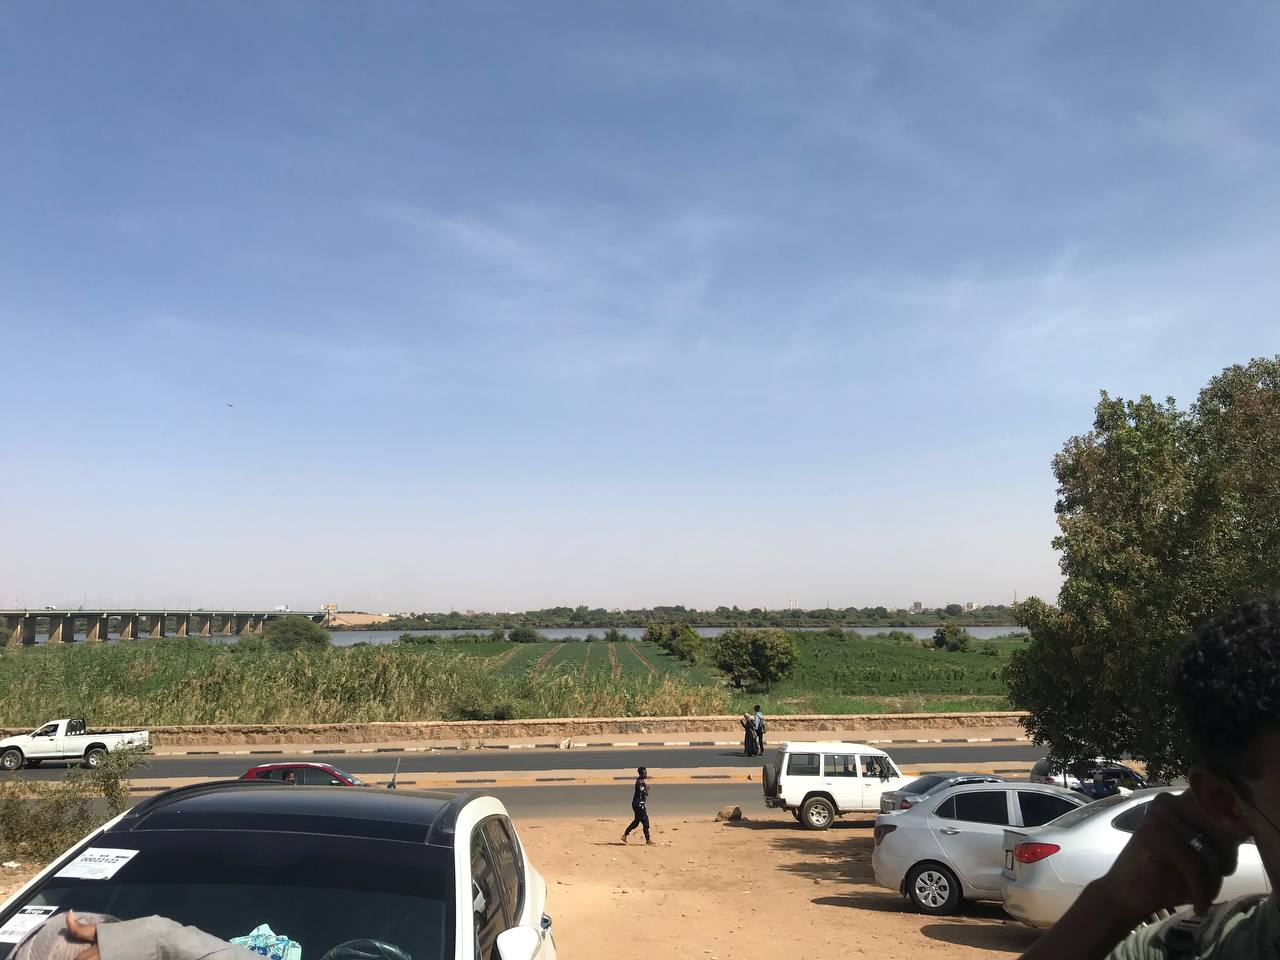
الوصف بالفصحى: النيل وزراعة وشارع وسيارات وجسر
الوصف بالعامية السودانية: نيل وزراعة وشارع وعربات و كبري
التصنيف: Nature & Landscape
التصنيف الفرعي: Water Landscapes